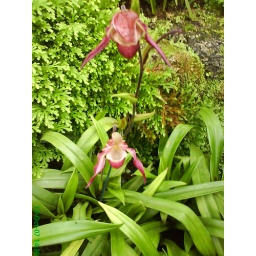
flowers in the hot house